Knowledge of Christ

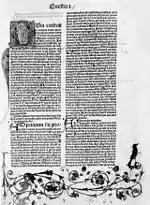
A page from a 1482 copy of "Summa Theologiæ"

In the 13th century, in "Summa Theologiæ", Saint Thomas Aquinas undertook a systematic analysis of the knowledge of Christ. He posed wide ranging questions, analyzed them and provided answers. For instance, on the issue of the "experimental knowledge of Christ" and "beatific knowledge of Christ's soul" he posed and answered different sets of questions: